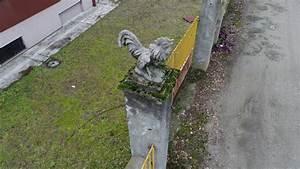
chicken